John Davis (entrepreneur)

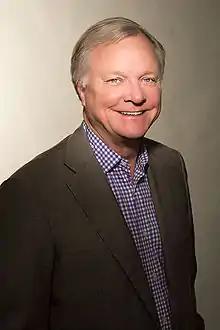

John F. Davis III (born 1953) is an entrepreneur, educator, and a member of the Texas Christian University Board of Trustees. He is a co-founder of 1-800-Flowers and a former CEO of Pegasus Solutions, Birch Street Systems and Room Key.